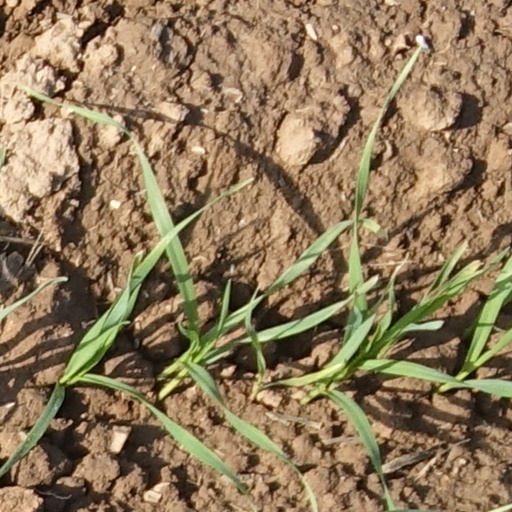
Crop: wheat